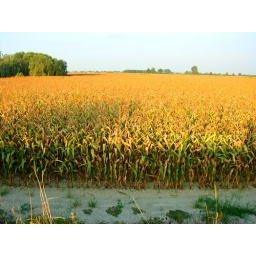
corn field above my house